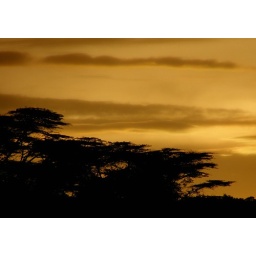
Acacia trees against the sunset outside Patrick's house